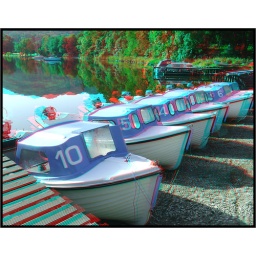
This is a 3D Anaglyph image. To view in 3D you need a pair of red &amp;amp; cyan 3D glasses !